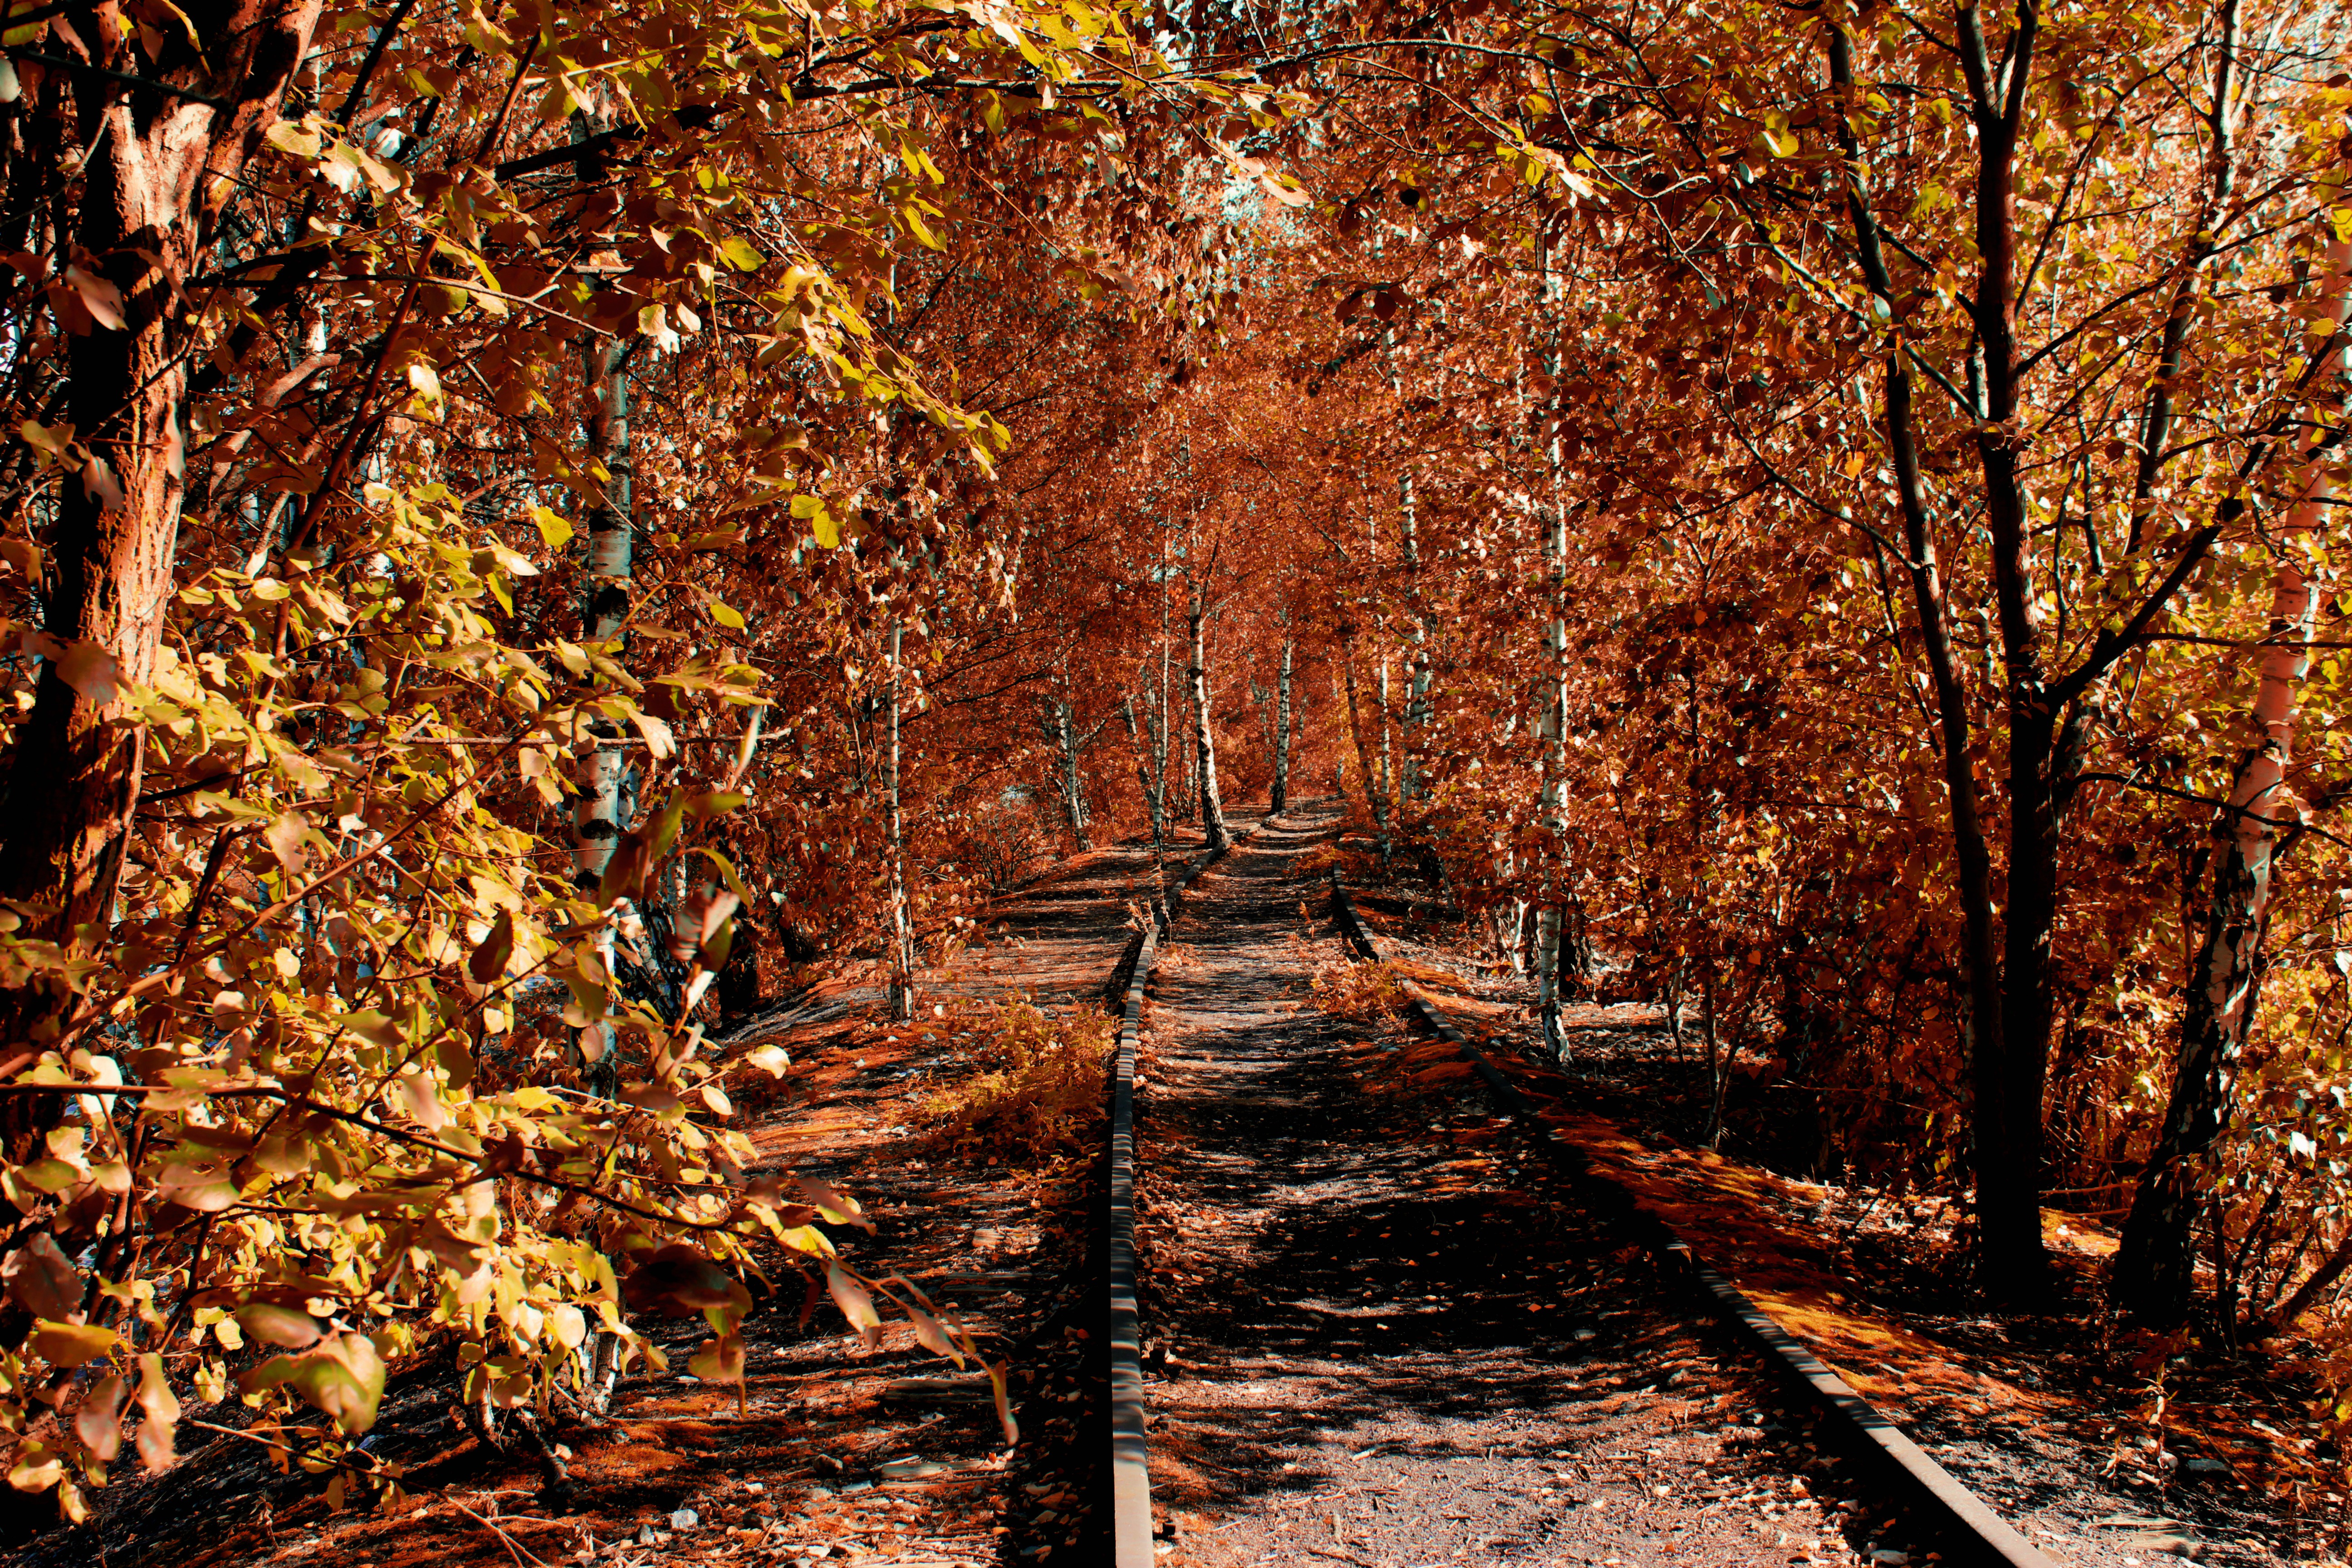
tree, nature, forest, branch, plant, sunlight, leaf, red, color, autumn, colorful, yellow, season, trees, emerge, leaves, deciduous, woodland, habitat, october, seemed, autumn forest, fall leaves, golden autumn, natural environment, woody plant